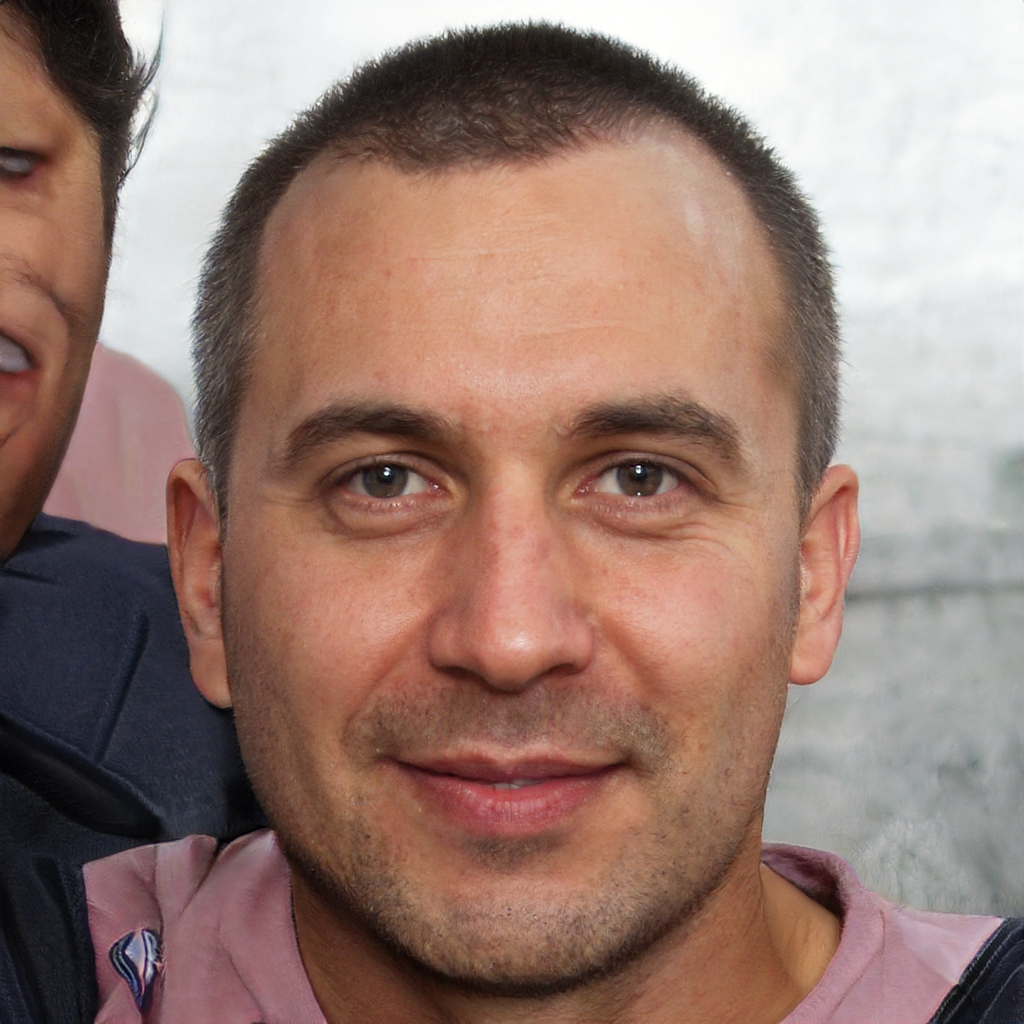
Portrait style: Real Portrait